Poush

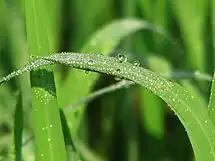
Morning dew drops signal the arrival of Poush - the beginning of winter

Poush is the 9th month of both the Bengali calendar and the Nepali calendar. It overlaps December and January of the Gregorian calendar. It is the first month of the winter season. This month marks the start of Winter ("Sheat") in the Bengali calendar.